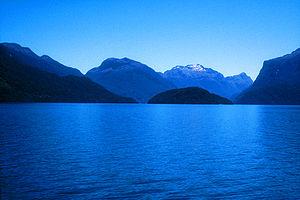
Southland est la région la plus méridionale de la Nouvelle-Zélande.